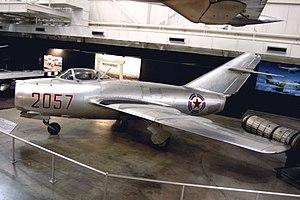
L'opération Moolah était une tentative de la United States Air Force, pendant la guerre de Corée, d'obtenir par le biais de la défection un chasseur MiG-15 complet et opérationnel.